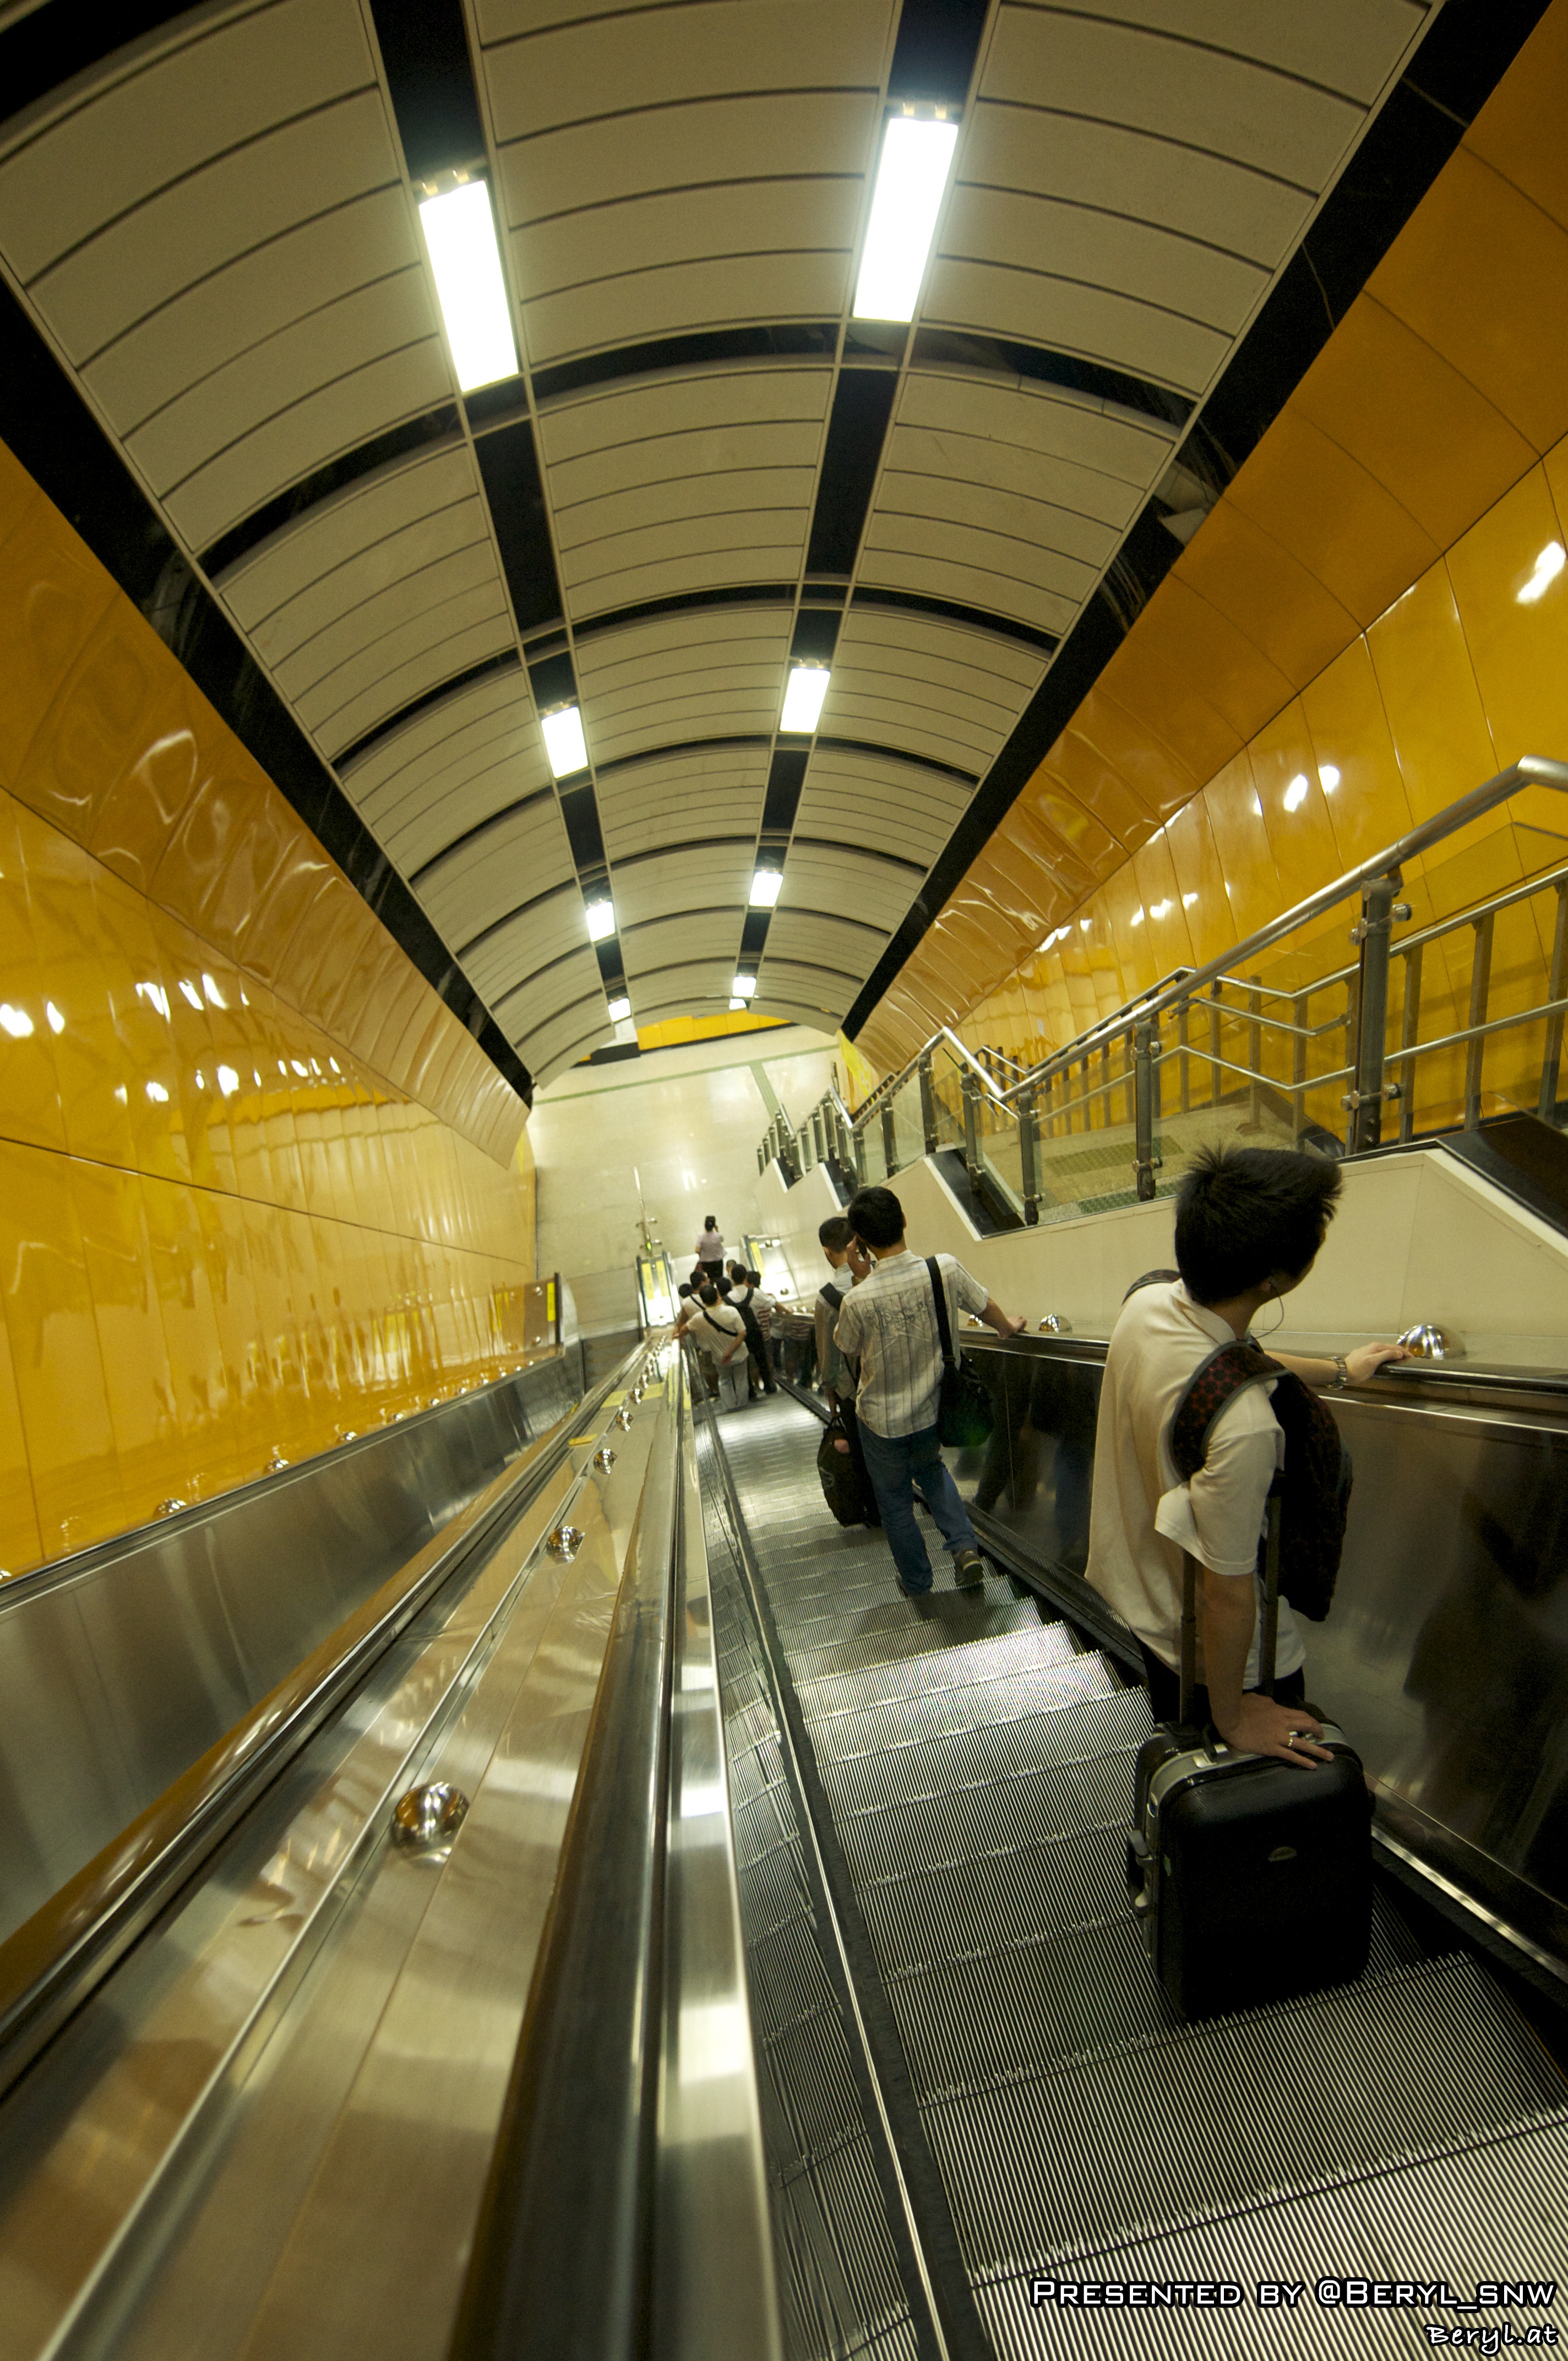
landscape, structure, city, transport, nikon, public transport, metro station, library, buildings, infrastructure, canton, wide, guangzhou, passenger, rapid transit